Internment of Japanese Canadians

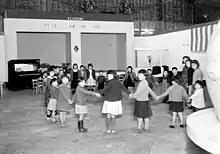
Japanese Canadian evacuation Hastings Park – kindergarten

Japanese Canadians on the west coast were forcibly moved to road camps, sugar beet farms, or prisoner-of-war camps. Before being sent off, many of the men and their families were processed through Hastings Park in Vancouver; others were sent immediately for various destinations eastward. Many of the men at the park were separated from their families and sent into the British Columbia Interior or elsewhere in Canada, but most women and children stayed in the park until they were sent to Internment Camps in the interior or decided as a family to join the sugar beet farms in the Prairies.